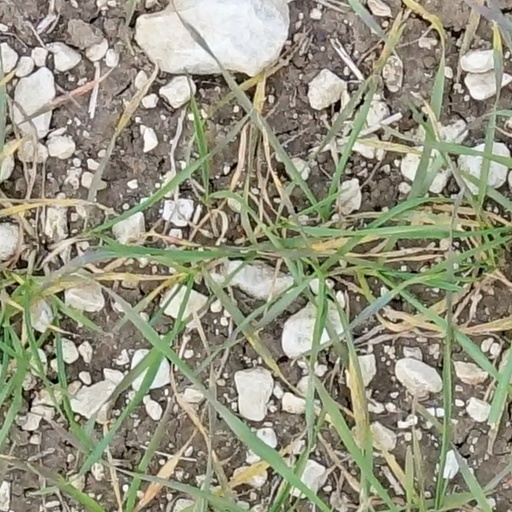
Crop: wheat